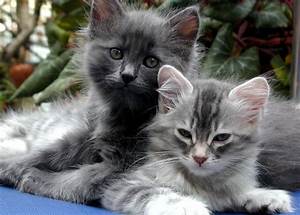
Label: cat